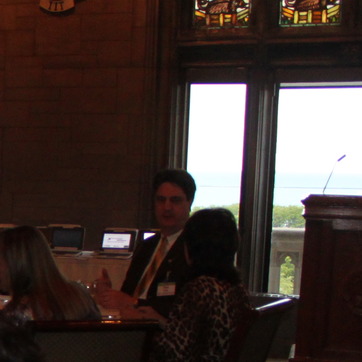
Material: hair